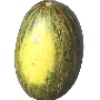
Label: Melon Piel de Sapo 1